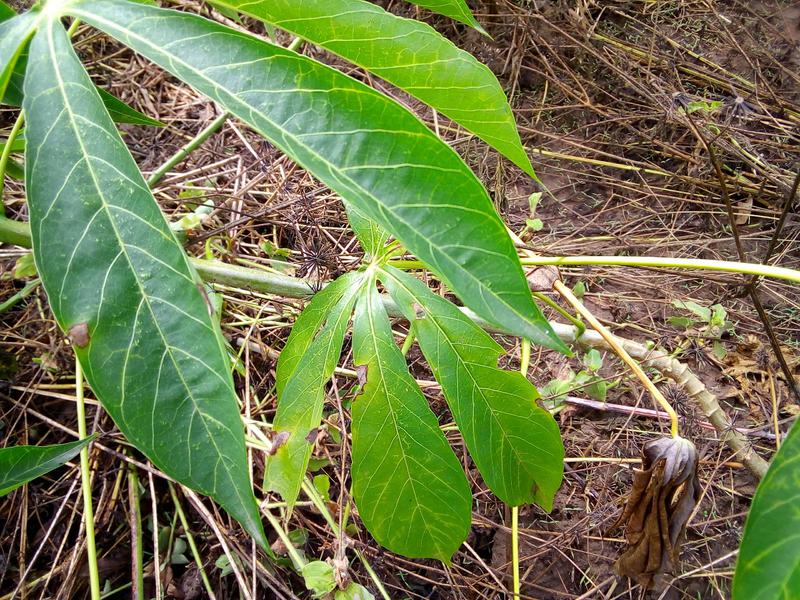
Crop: cassava
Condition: bacterial_blight